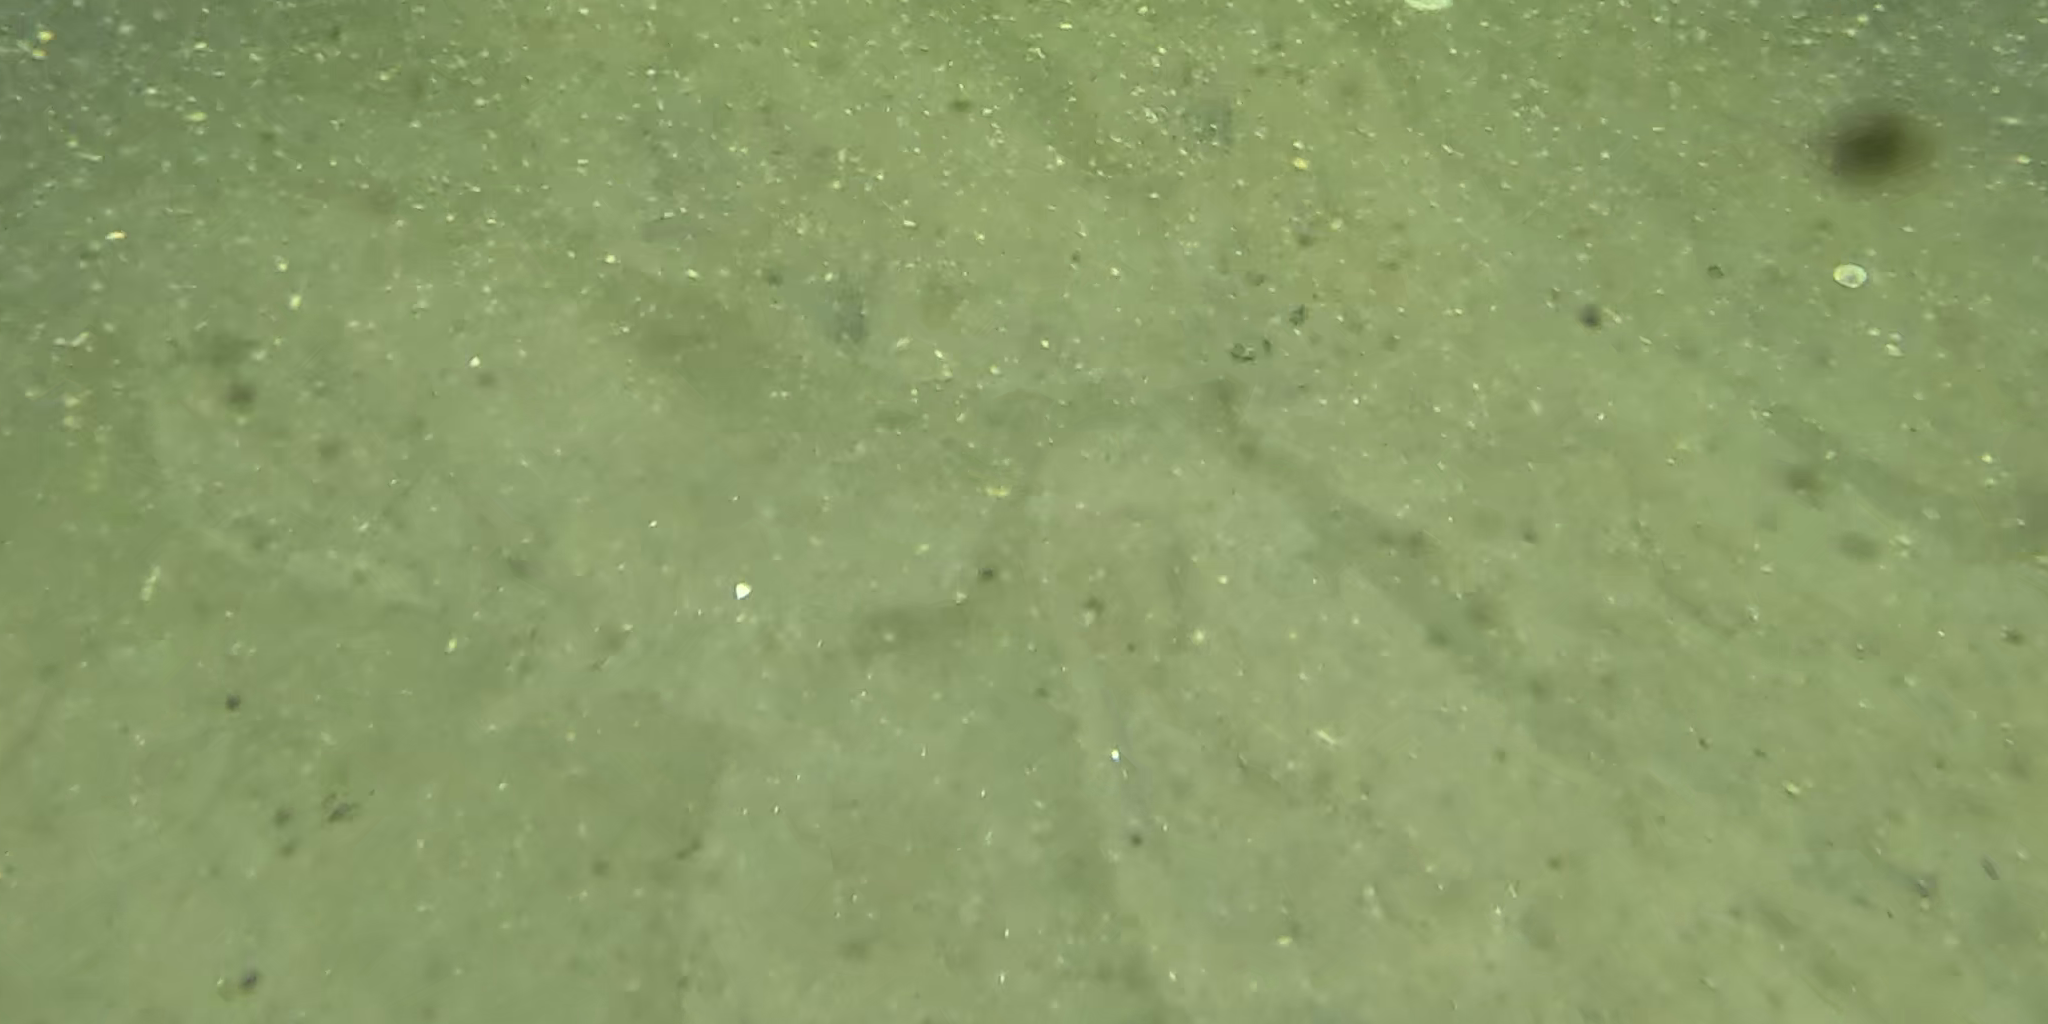
Seabed habitat: sand